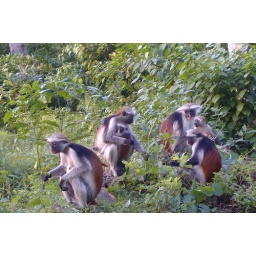
Some of the red colobus monkeys in Jozani Forest on Zanzibar.